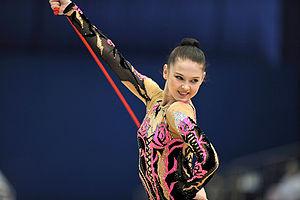
Les 29ᵉˢ Championnats du monde de gymnastique rythmique ont lieu à Ise au Japon, du 7 au 13 septembre 2009.
Alina Oleksandrivna Maksimenko est une gymnaste ukrainienne née le 10 juillet 1991 à Zaporijia en Ukraine.